Claude-Étienne Guyot

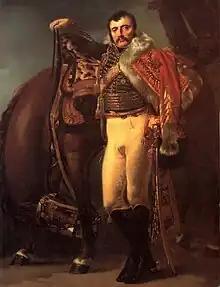
Count Claude-Étienne Guyot portrayed while he was a colonel in the Grande Armée. Painting by Antoine-Jean Gros.

Claude-Étienne, comte Guyot (1768–1837) was a French general of the French Revolutionary Wars and Napoleonic Wars, noted for commanding cavalry.